Hurricane Gilbert

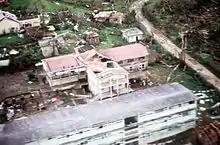
Buildings destroyed after Hurricane Gilbert

As Gilbert lashed Kingston, its winds knocked down power lines, uprooted trees, and flattened fences. On the north coast, waves hit, forcing hotels to be evacuated in the popular tourist destination. Kingston's airport reported severe damage to its aircraft, and all Jamaica-bound flights were cancelled at Miami International Airport. Unofficial estimates state that at least 30 people were killed around the island. Estimated property damage reached more than $200 million. More than 100,000 houses were destroyed or damaged and the country's banana crop was largely destroyed. Hundreds of miles of roads and highways were also heavily damaged. Reconnaissance flights over remote parts of Jamaica reported that eighty percent of the homes on the island had lost their roofs. The poultry industry was also wiped out; the damage from agricultural loss reached $500 million (1988 USD). Hurricane Gilbert was the most destructive storm in the history of Jamaica and the most severe storm since Hurricane Charlie in 1951.